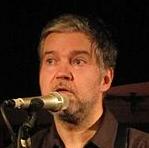
Age: 48